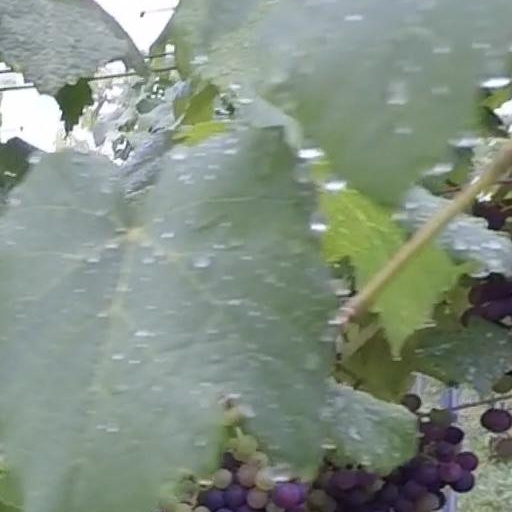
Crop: grape